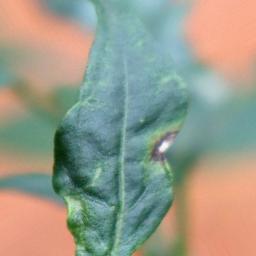
Label: cercospora